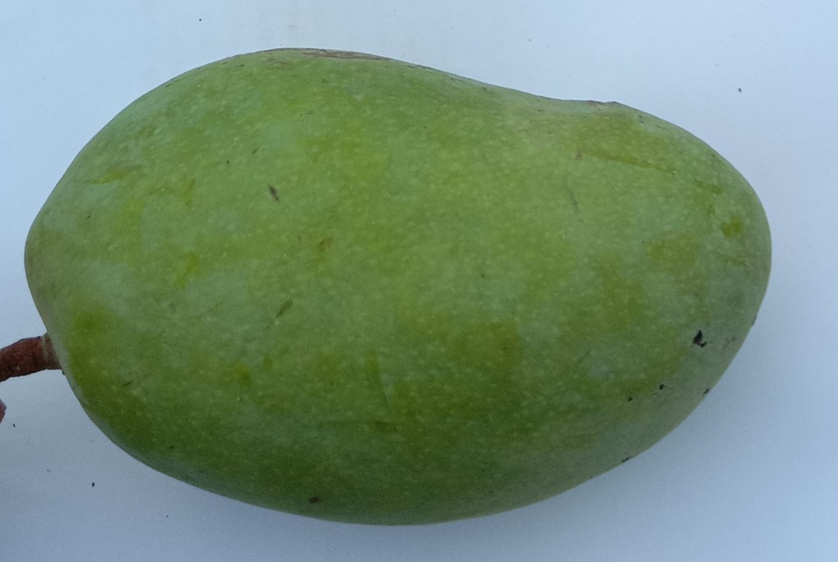
Mango variety: Chaunsa (Summer Bahisht)